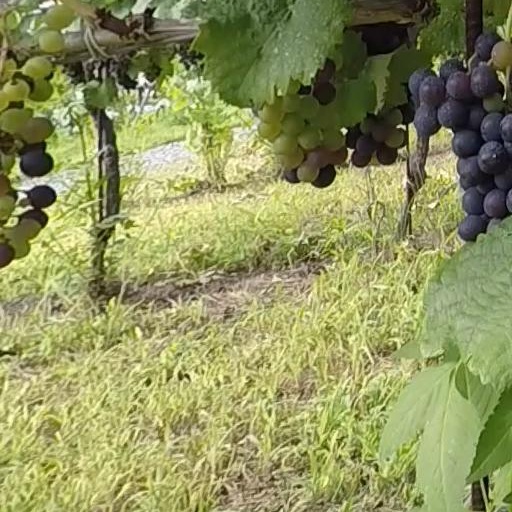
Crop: grape